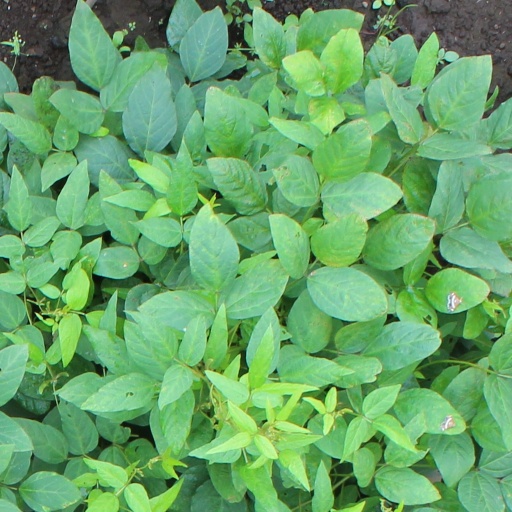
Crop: soybean